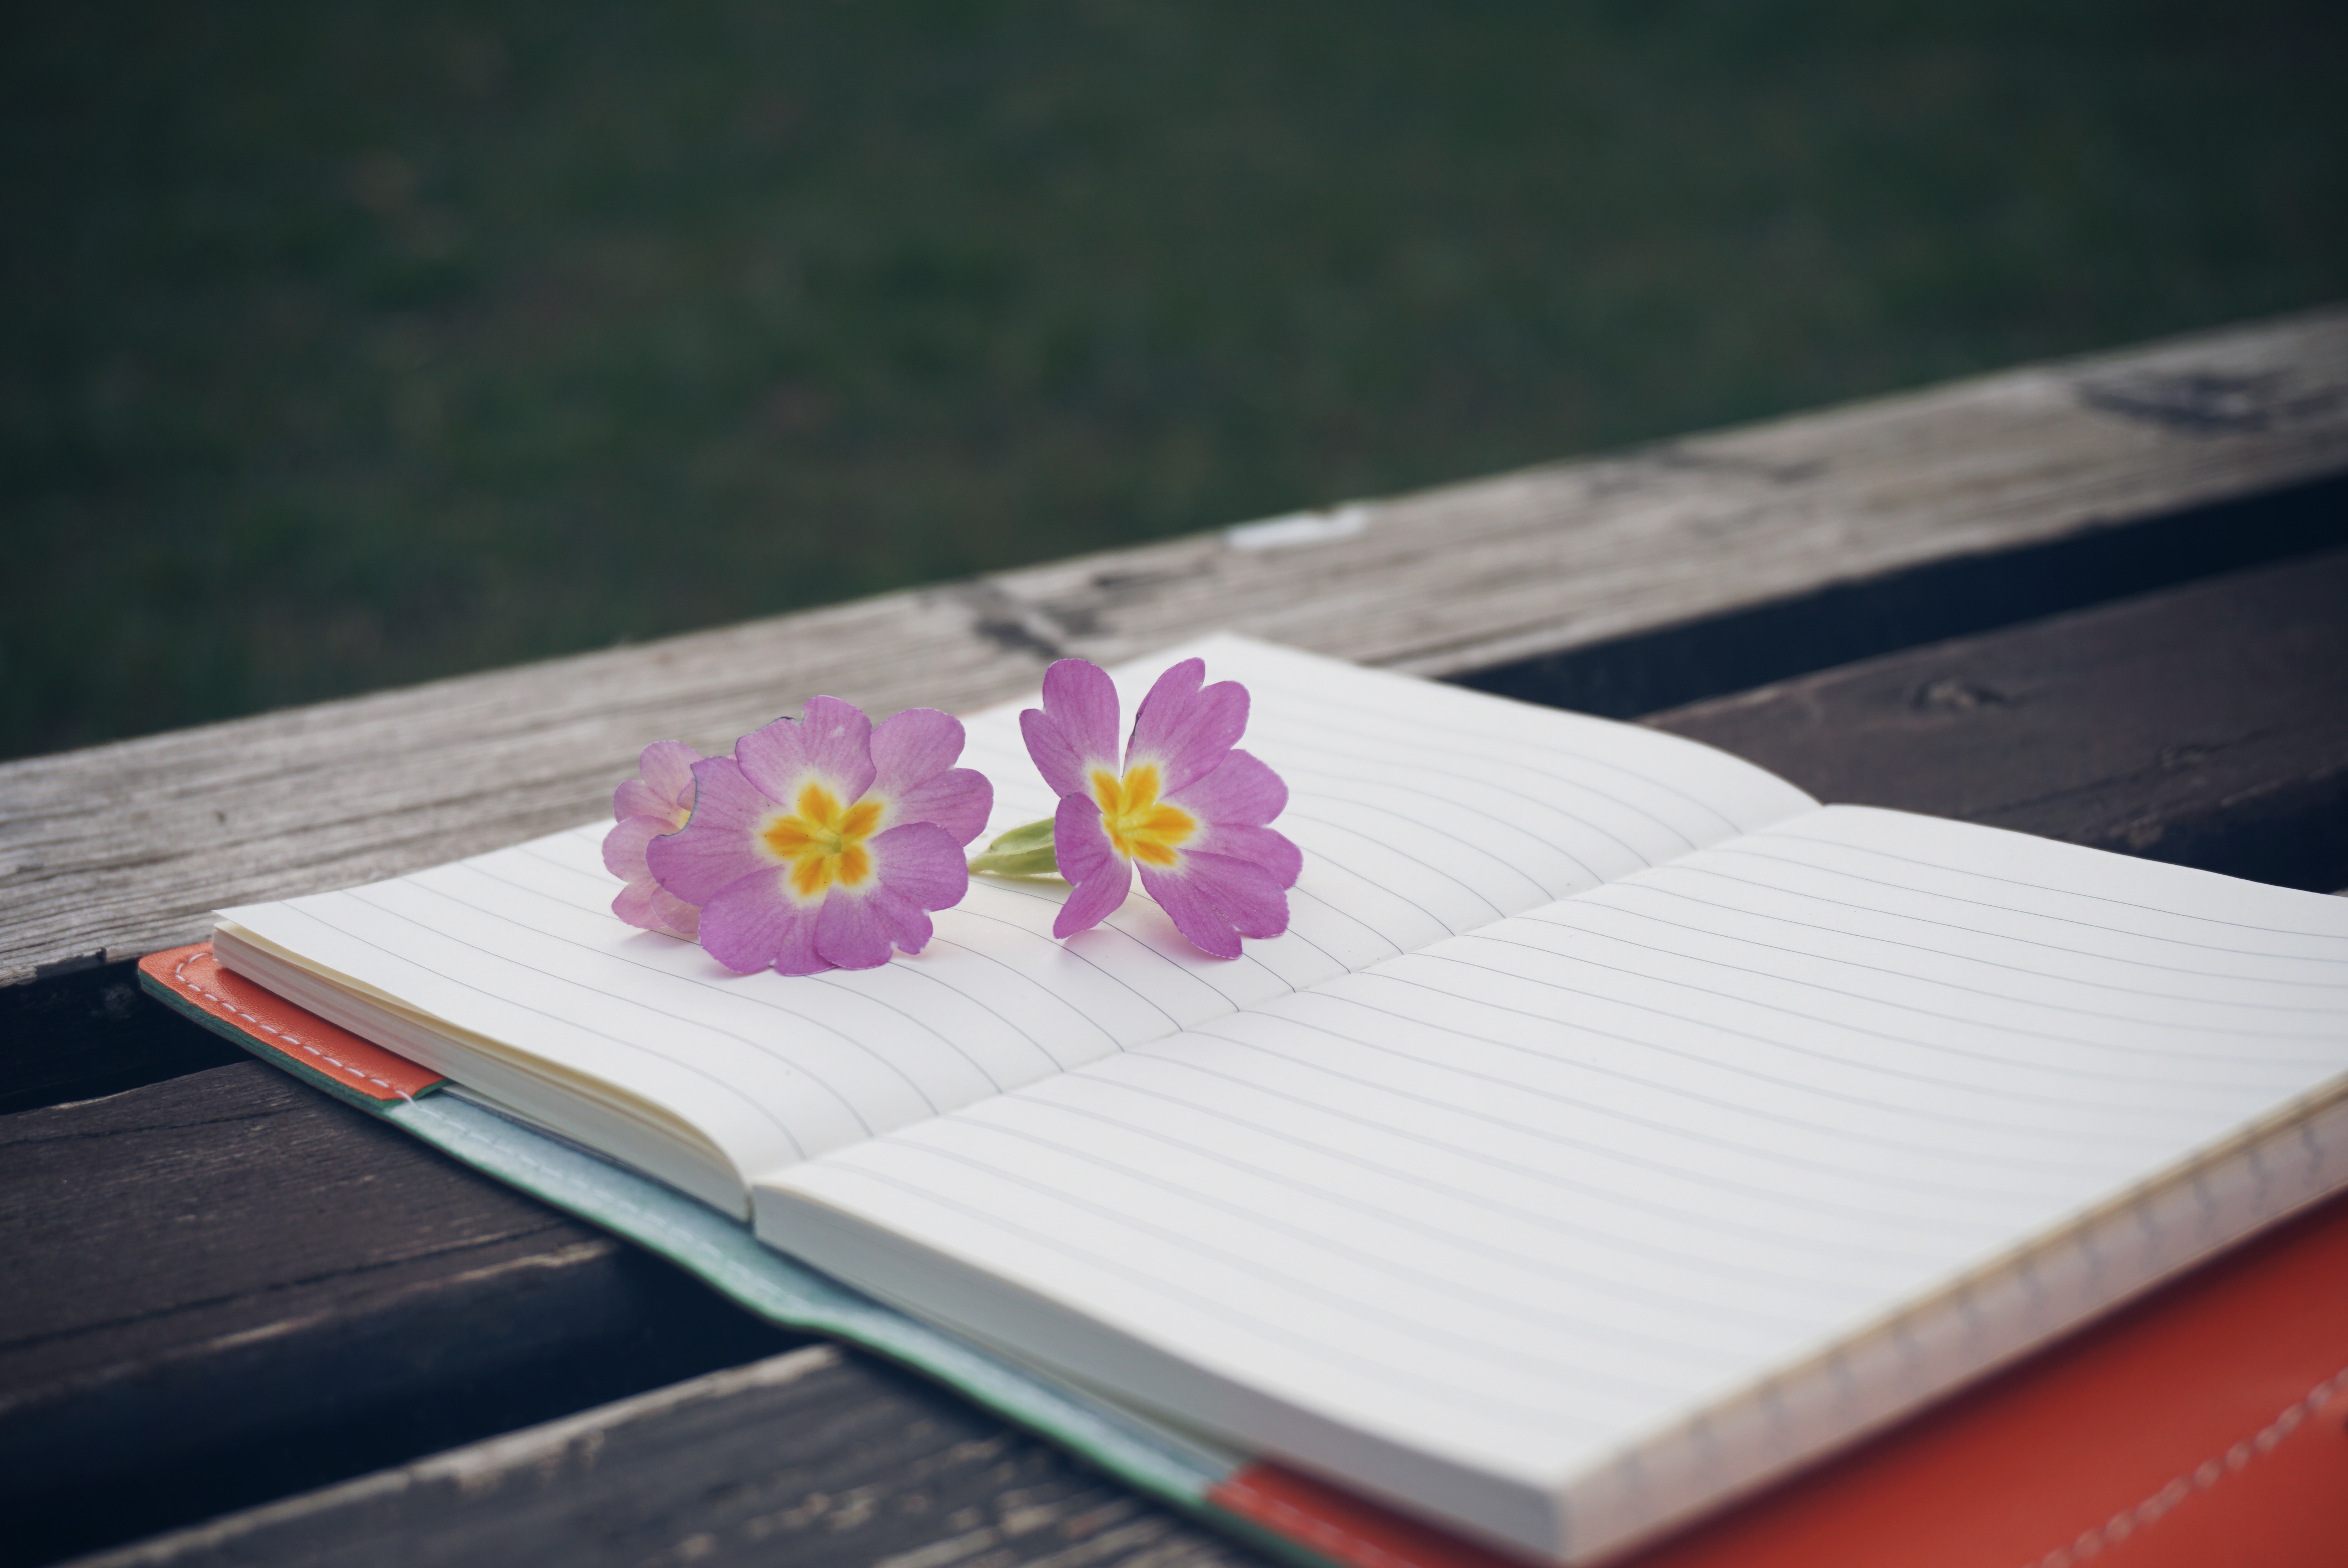
notebook, writing, nature, creative, plant, white, bench, flower, petal, pen, notepad, environment, decoration, spring, natural, garden, lifestyle, flora, modern, note, life, brand, wooden table, decorative, wooden